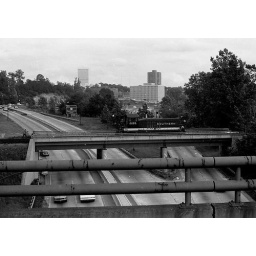
A Southern Railway train locomotive going over a highway bridge in Atlanta, Georgia, ca. 1974.